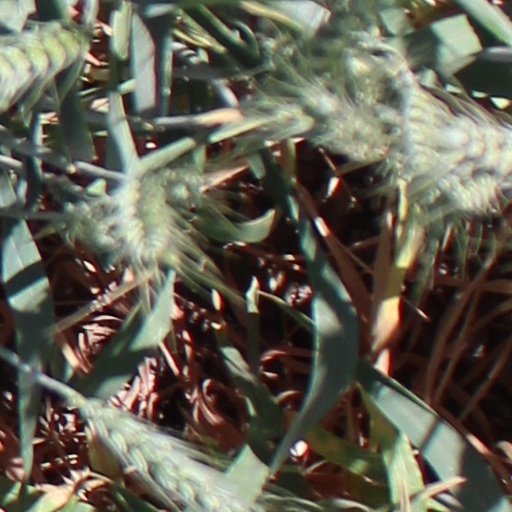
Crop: wheat